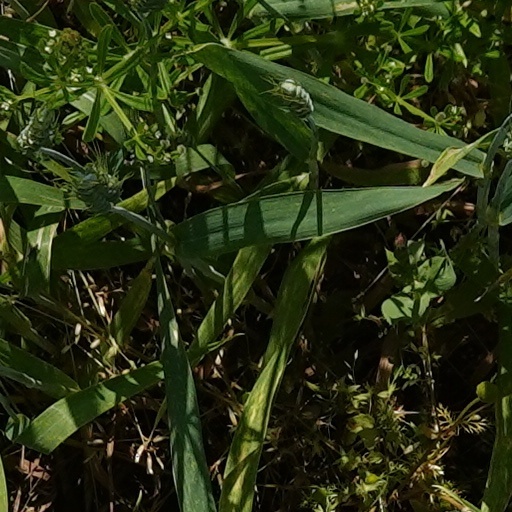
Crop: wheat